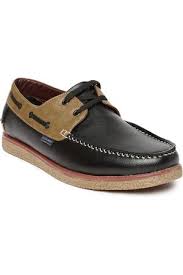
Label: Boat